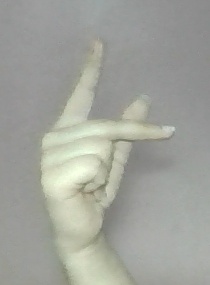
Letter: dha